Toss a Coin to Your Witcher

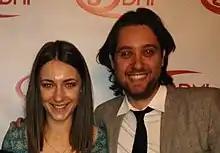
Belousova and Ostinelli in 2014

The song was created specifically for the TV series, and does not appear in the novels the series is based on. The idea for the song was initiated by screenwriter Jenny Klein, who was assigned to write the screenplay for the second episode of the show. It had been established that the episode would be the introduction of the bard Jaskier (played by Joey Batey) to Geralt of Rivia (Henry Cavill). As Jaskier's talkativeness would wear on Geralt, the writers needed to find a reason why Geralt would let Jaskier travel with him, and showrunner Lauren Hissrich came up with the idea that among Jaskier's songs would be one that would help prove Geralt's generally peaceful intentions to those who distrust him and give him some respect, which would also be a mirror of the story for Yennefer of Vengerberg (Anya Chalotra), a quarter-elf sorceress also trying to do good despite her appearance; in the episode, the song is played over images of both Geralt and Yennefer. Since Klein was the writer for this episode, she was tasked to come up with the lyrics as well. Besides working out the necessary poetry, Klein reviewed the original "Witcher" novels, and it struck her that Geralt never got paid for the work he did, inspiring her to the key line "Toss a coin to your Witcher". Klein said that once she had this line, the rest of the lyrics took about ten minutes to finish off.